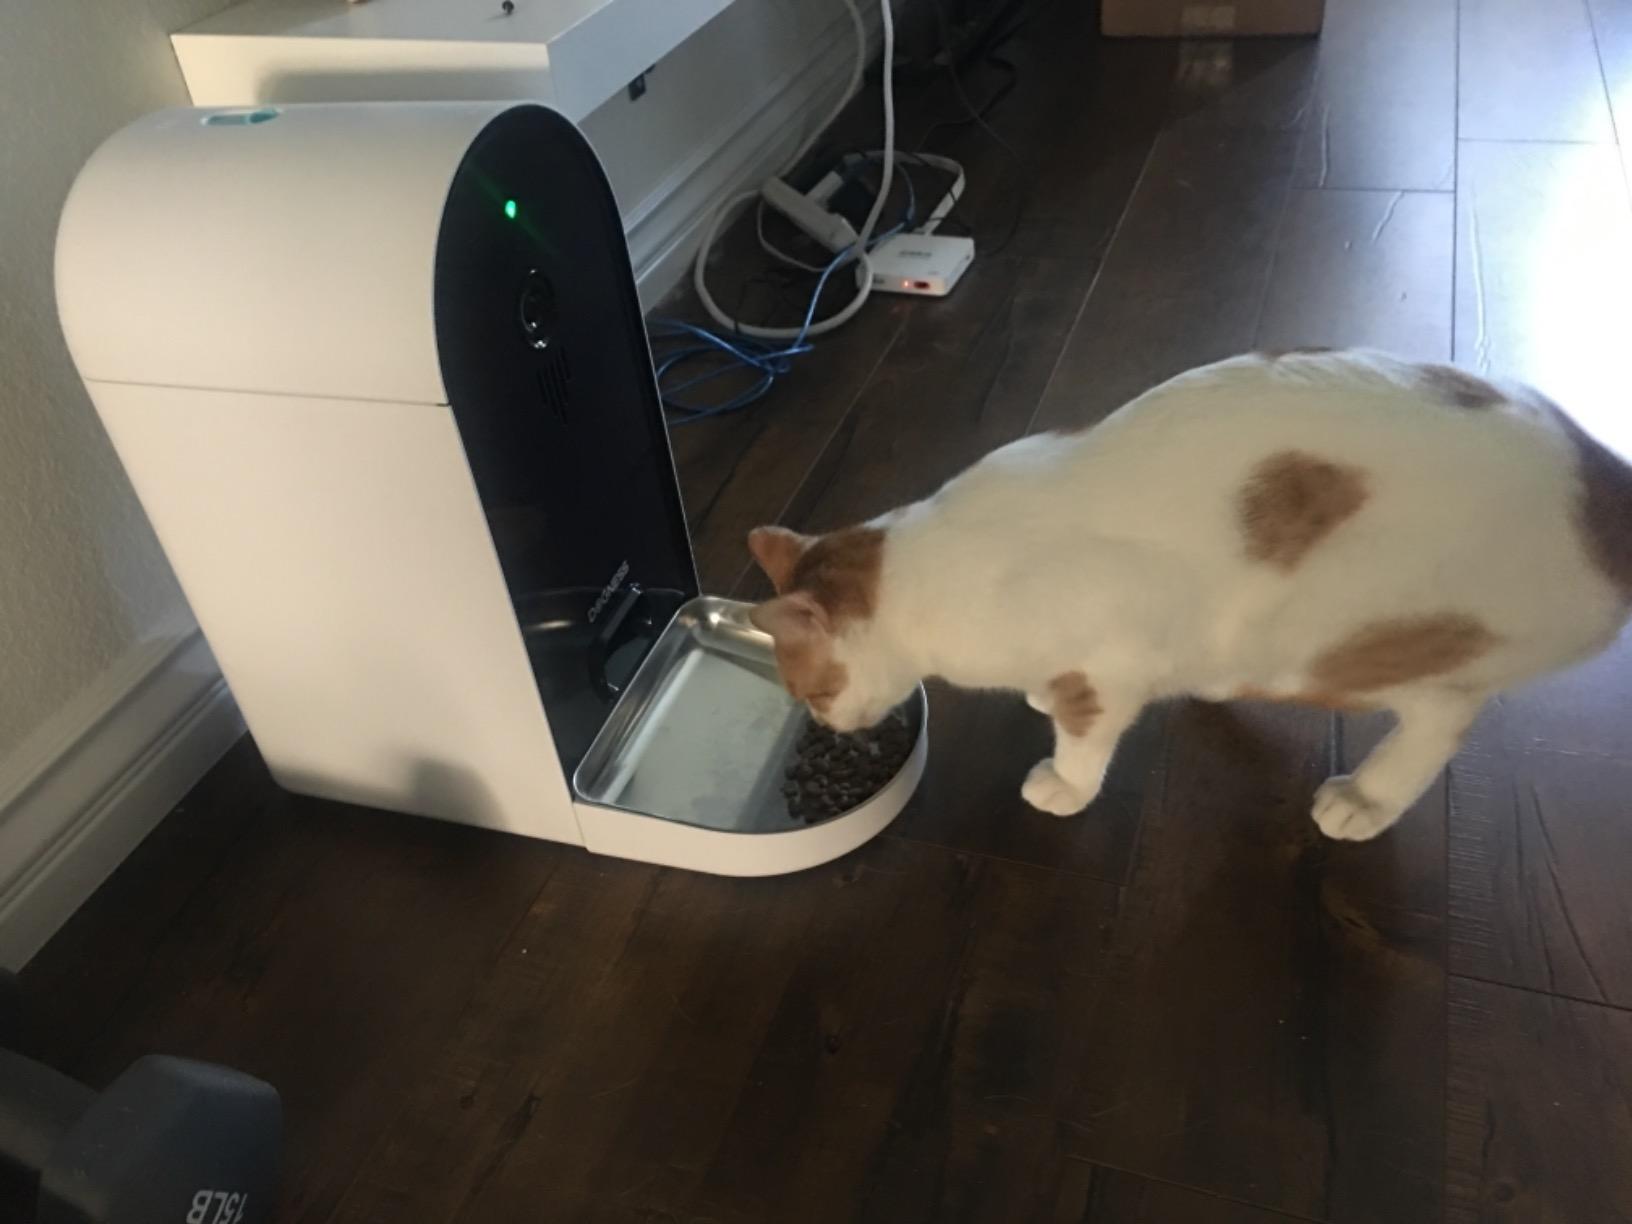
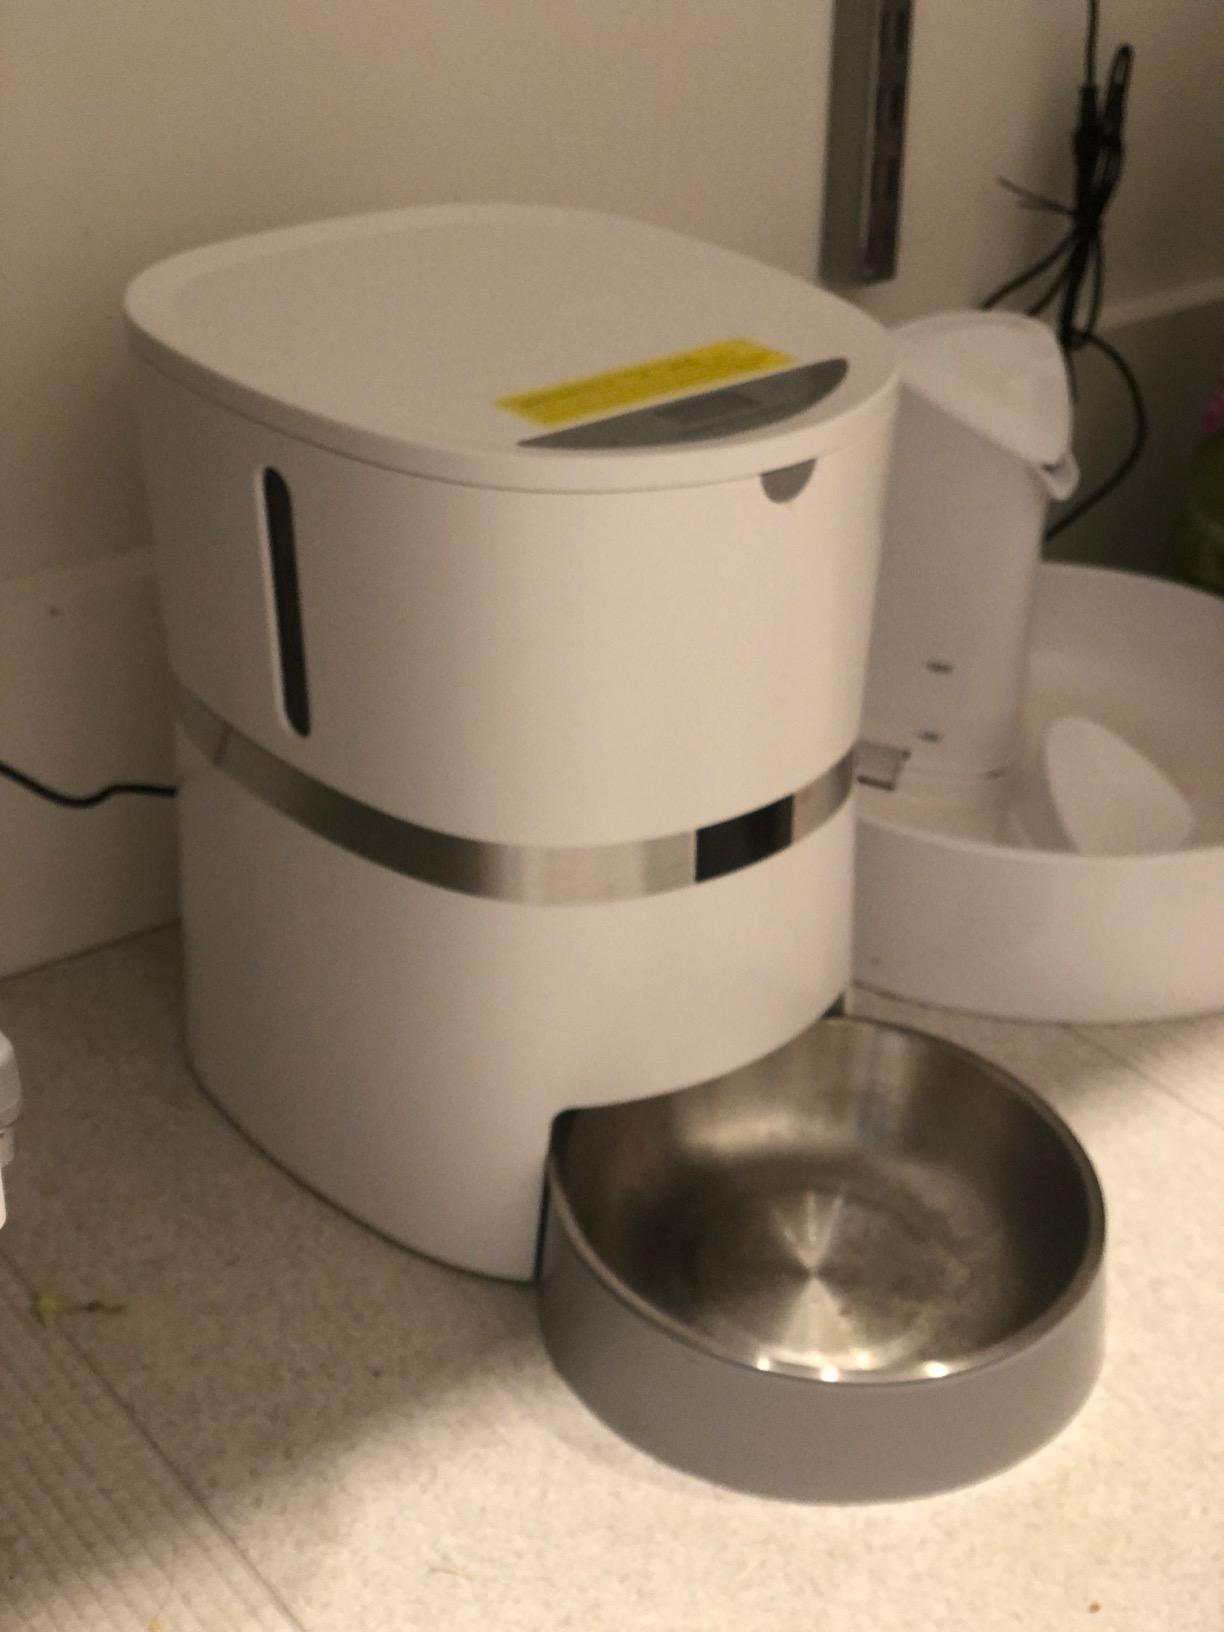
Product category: items_feeder
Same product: no